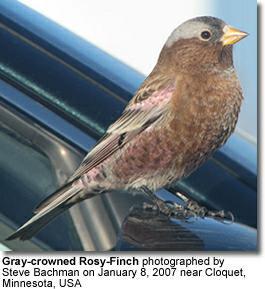
A photo of a gray crowned rosy finch